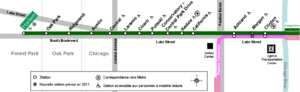
Plan de la Lake Branch
La Lake Branch est un tronçon du métro de Chicago situé à l’ouest du Loop et partagé par les lignes verte et rose.